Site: brandenburg
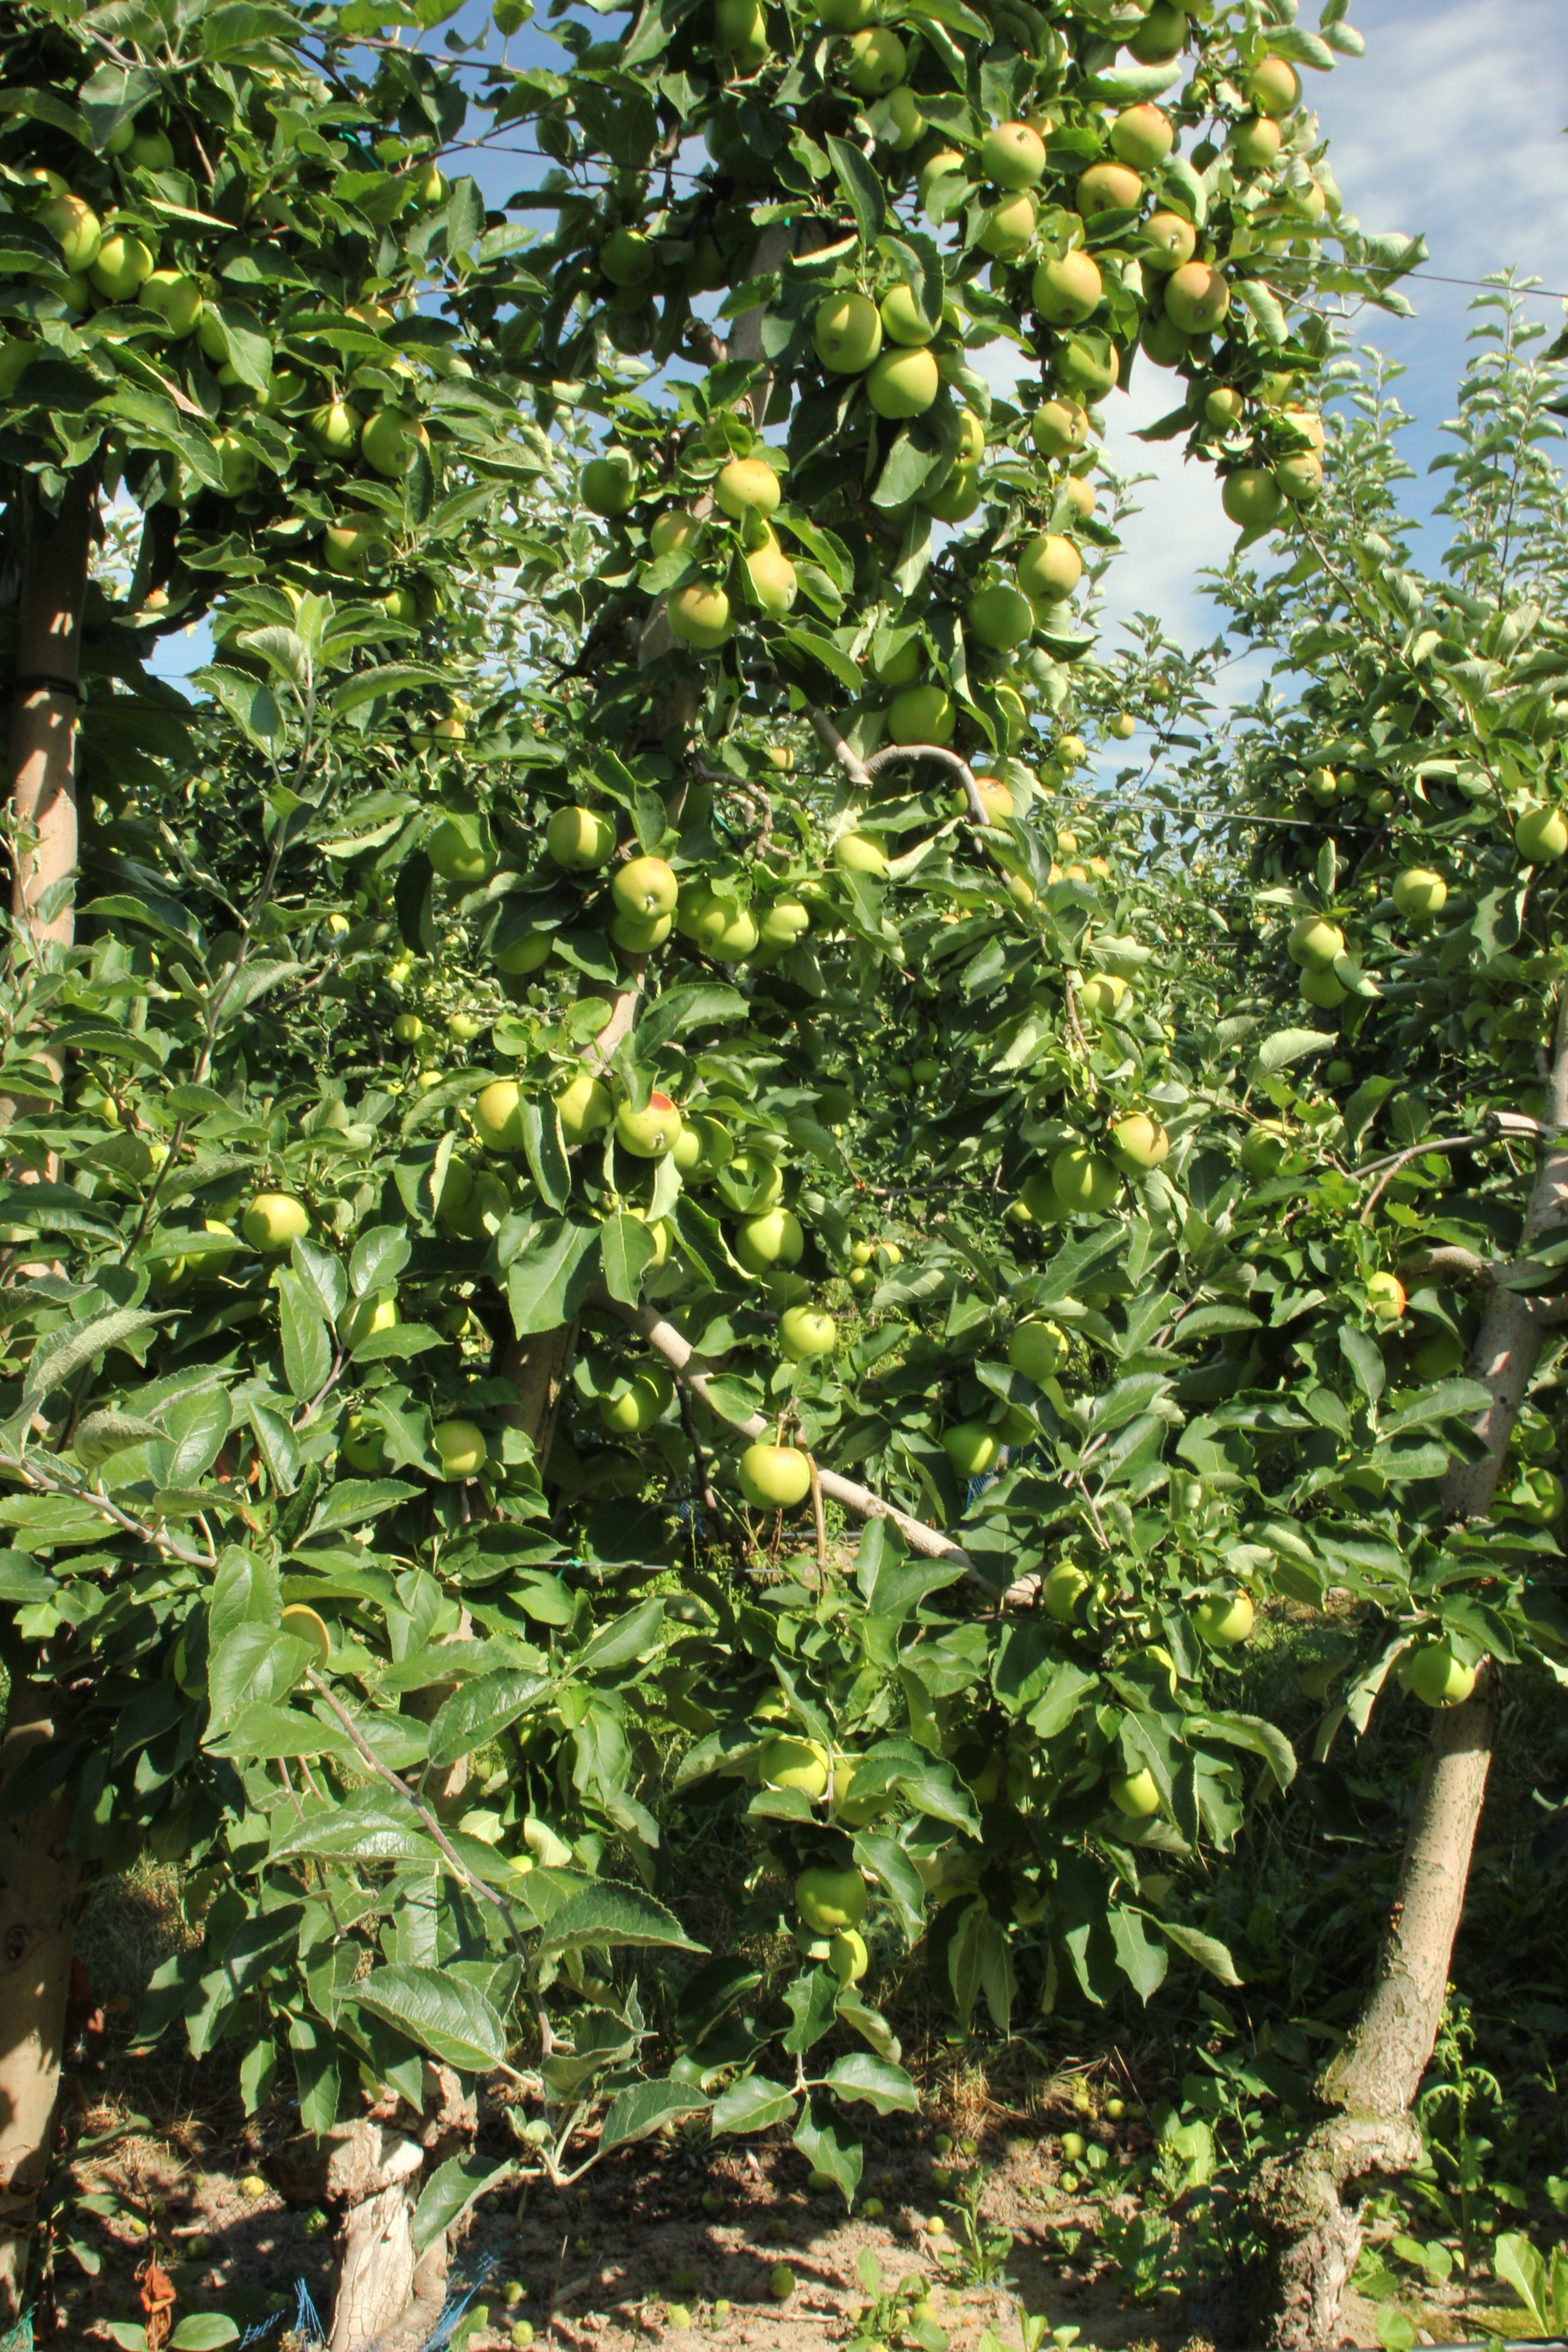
Growth stage (BBCH 77): Development of fruit